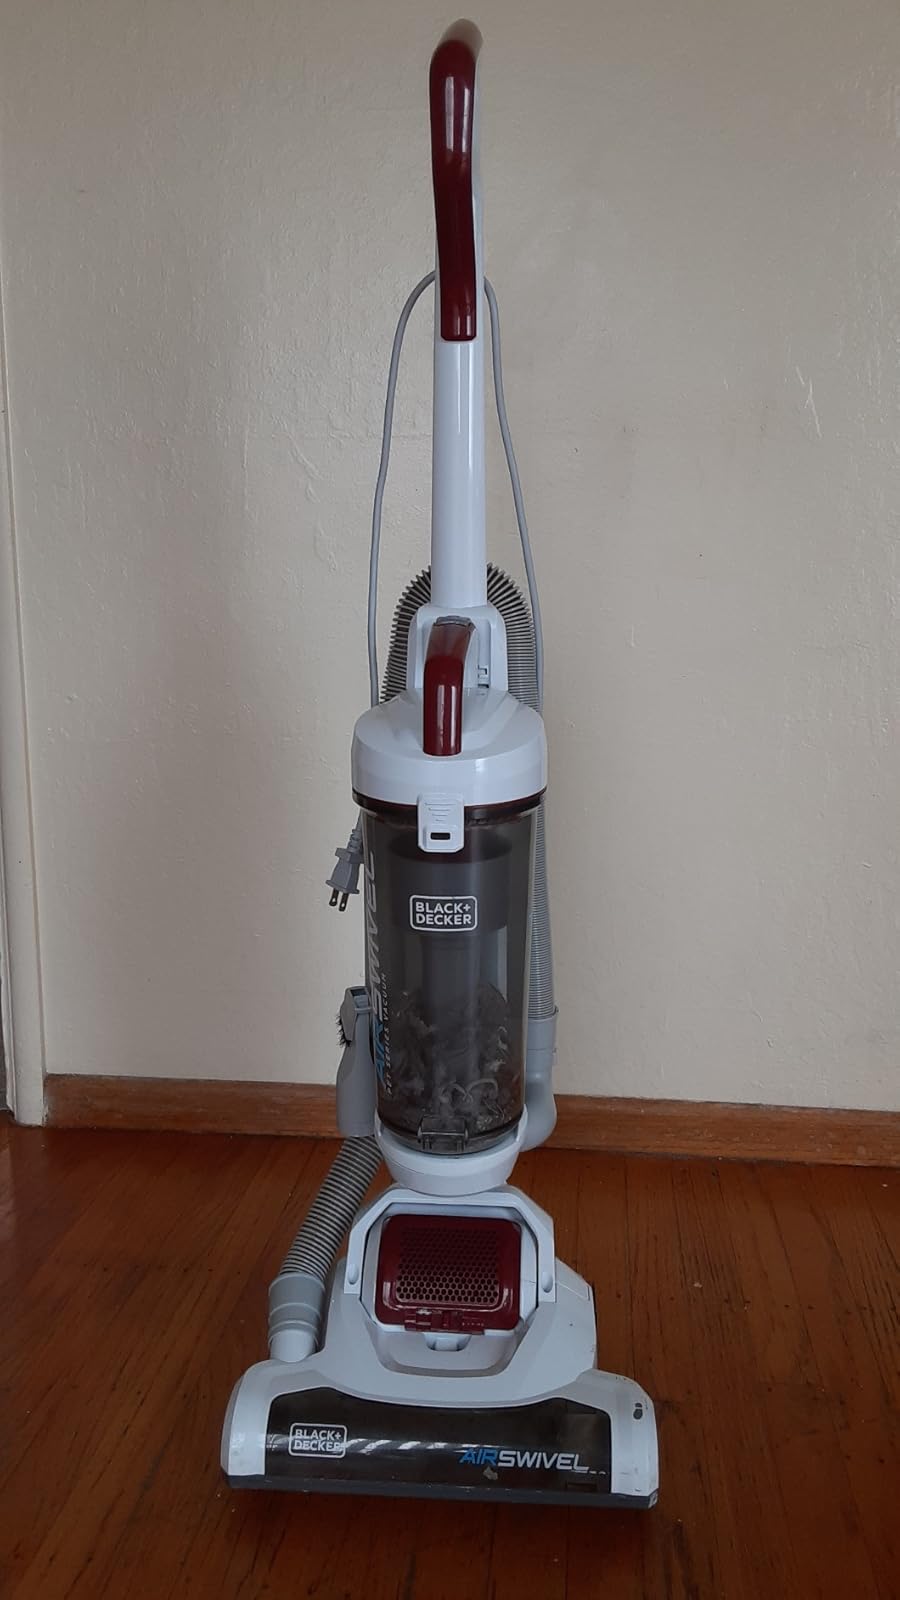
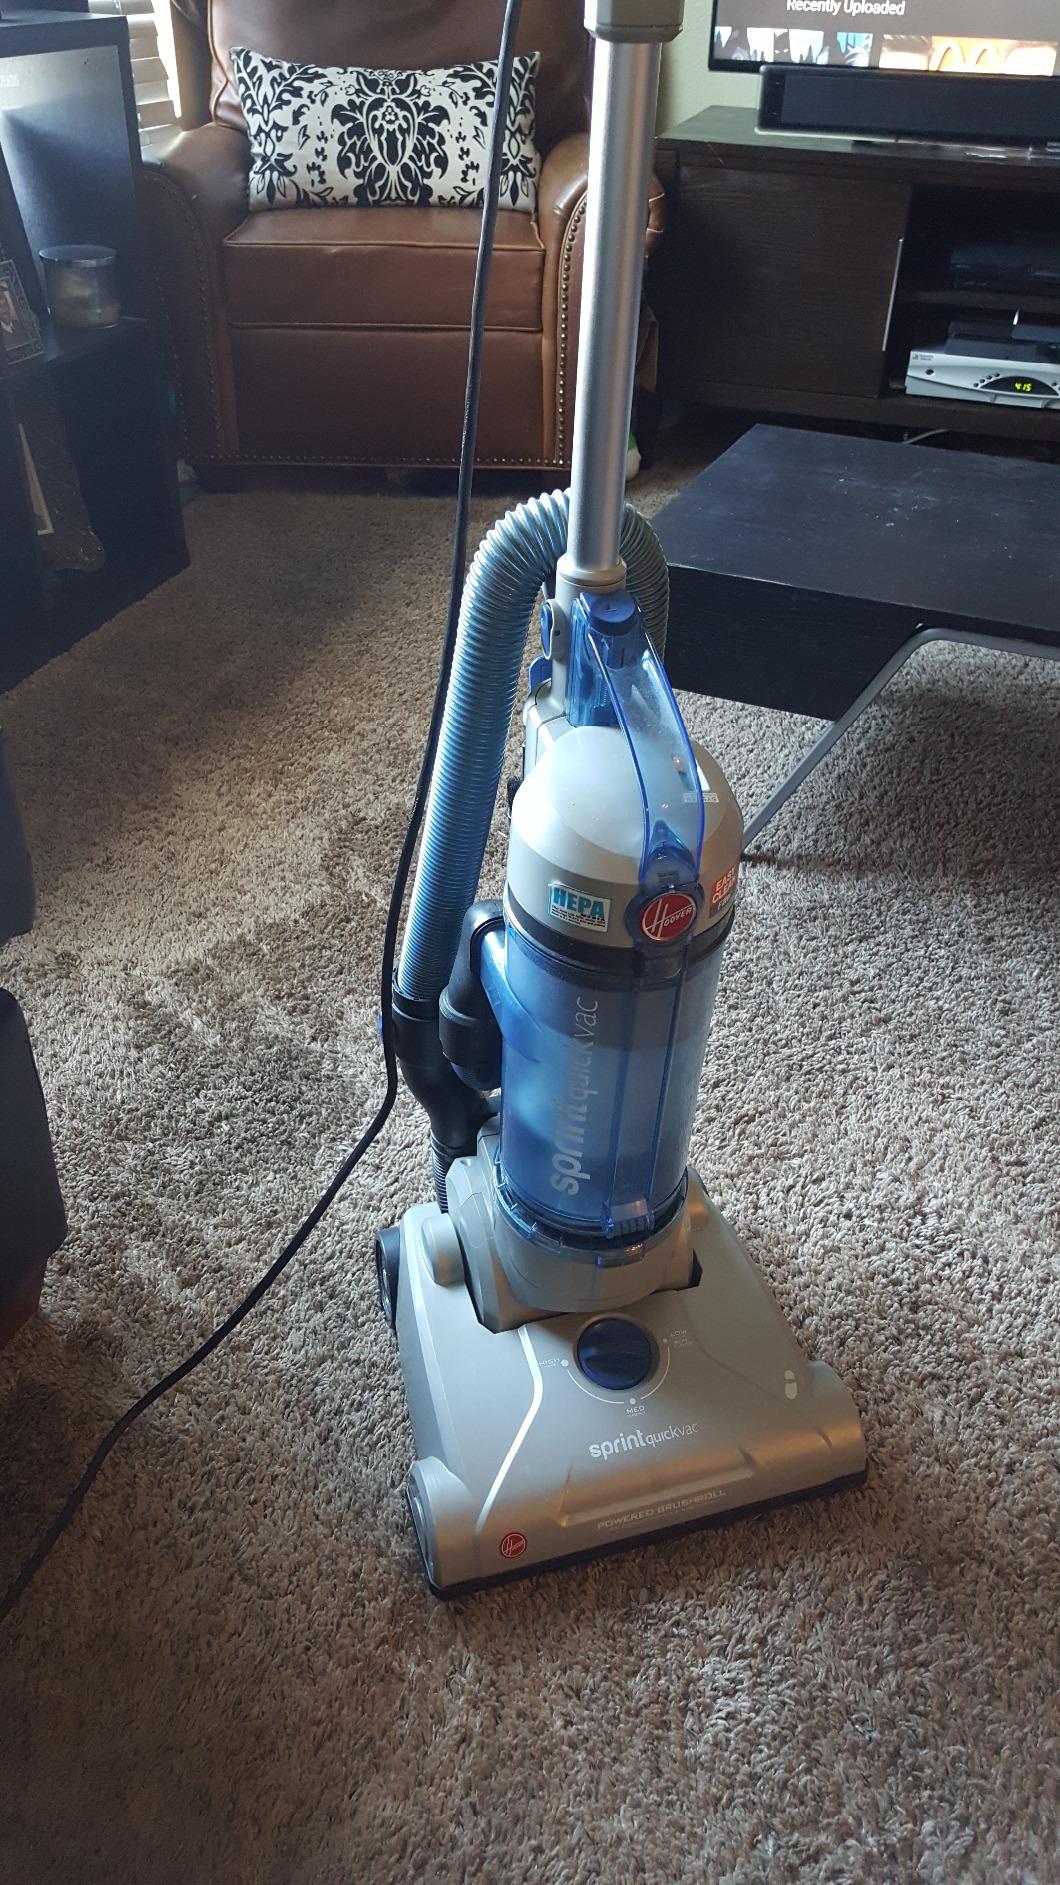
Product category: items_vacuum
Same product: no